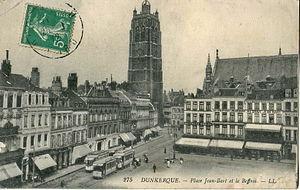
Carte postale ancienne éditée par LL, n°275
Le tramway de Dunkerque est un ancien réseau de transport exploité dans cette ville et sa banlieue à partir de 1880.